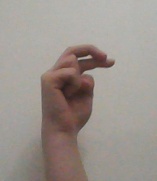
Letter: zay